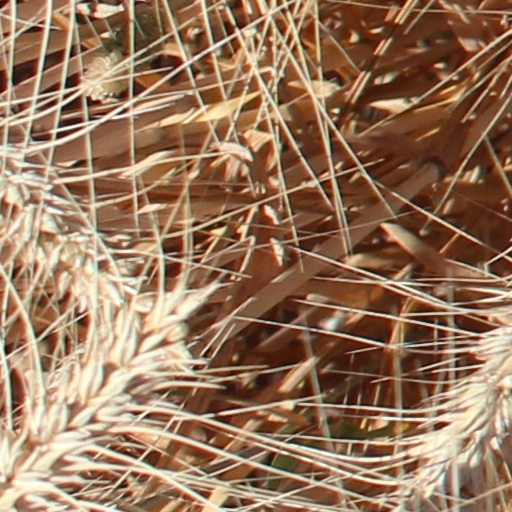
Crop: wheat